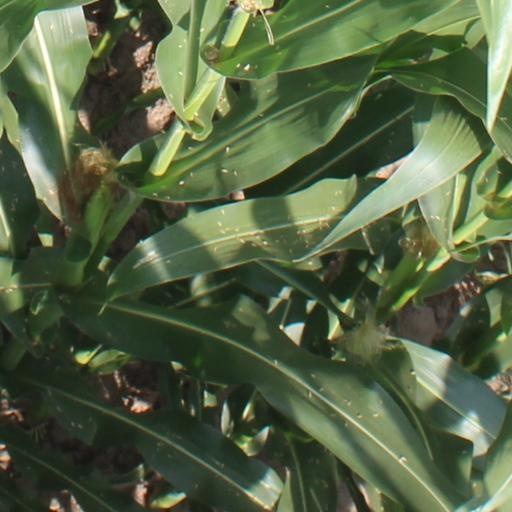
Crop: maize; corn